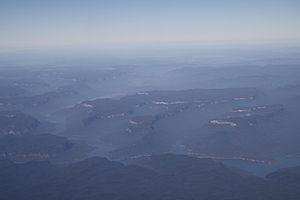
Photo aérienne des Blue Mountains, Mars 2010
Les montagnes Bleues en Nouvelle-Galles du Sud, Australie, à environ 100 kilomètres à l'ouest de Sydney, sont une chaîne de montagnes de grès qui atteignent 1 112 mètres d'altitude à leur point culminant, One Tree Hill, et forment une partie de la Cordillère australienne qui longe approximativement l'est et le sud-est de la côte australienne sur environ 3 000 kilomètres. Le nom de « montagnes Bleues » se réfère également à la Ville de Blue Mountains, un gouvernement local dans la chaîne ; ou encore au parc national des Blue Mountains. Les montagnes Bleues sont creusées de profondes gorges, jusque 1 000 mètres. Elles occupent une superficie de 1 436 km².